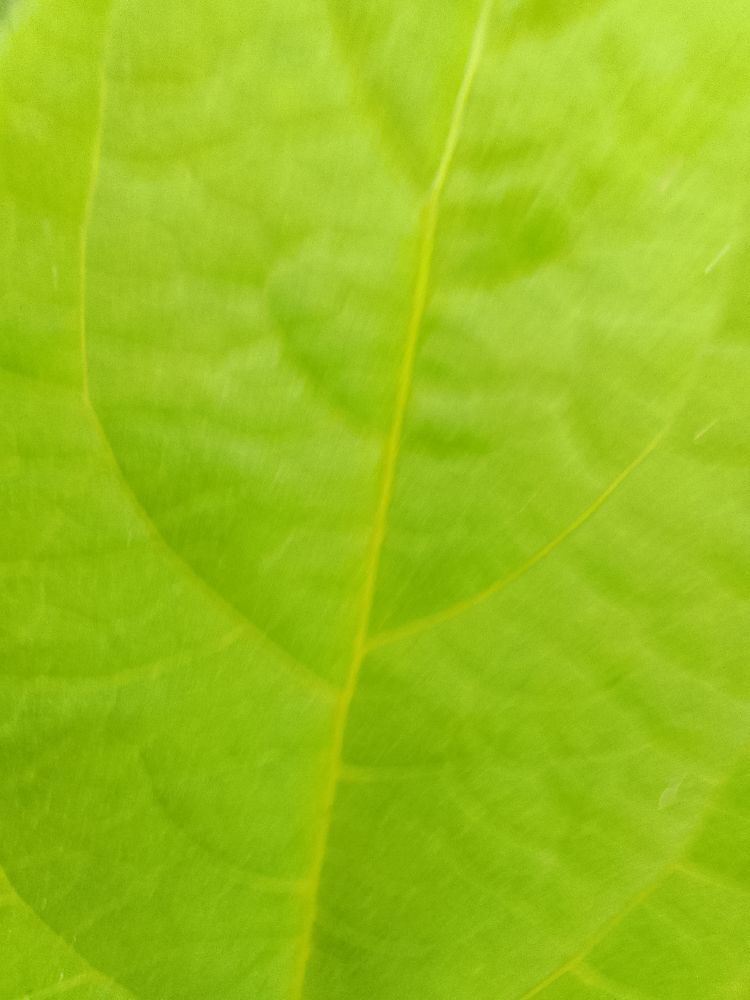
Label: healthy